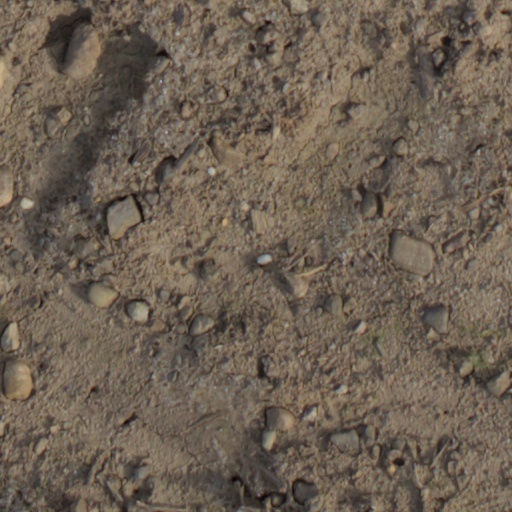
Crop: wheat